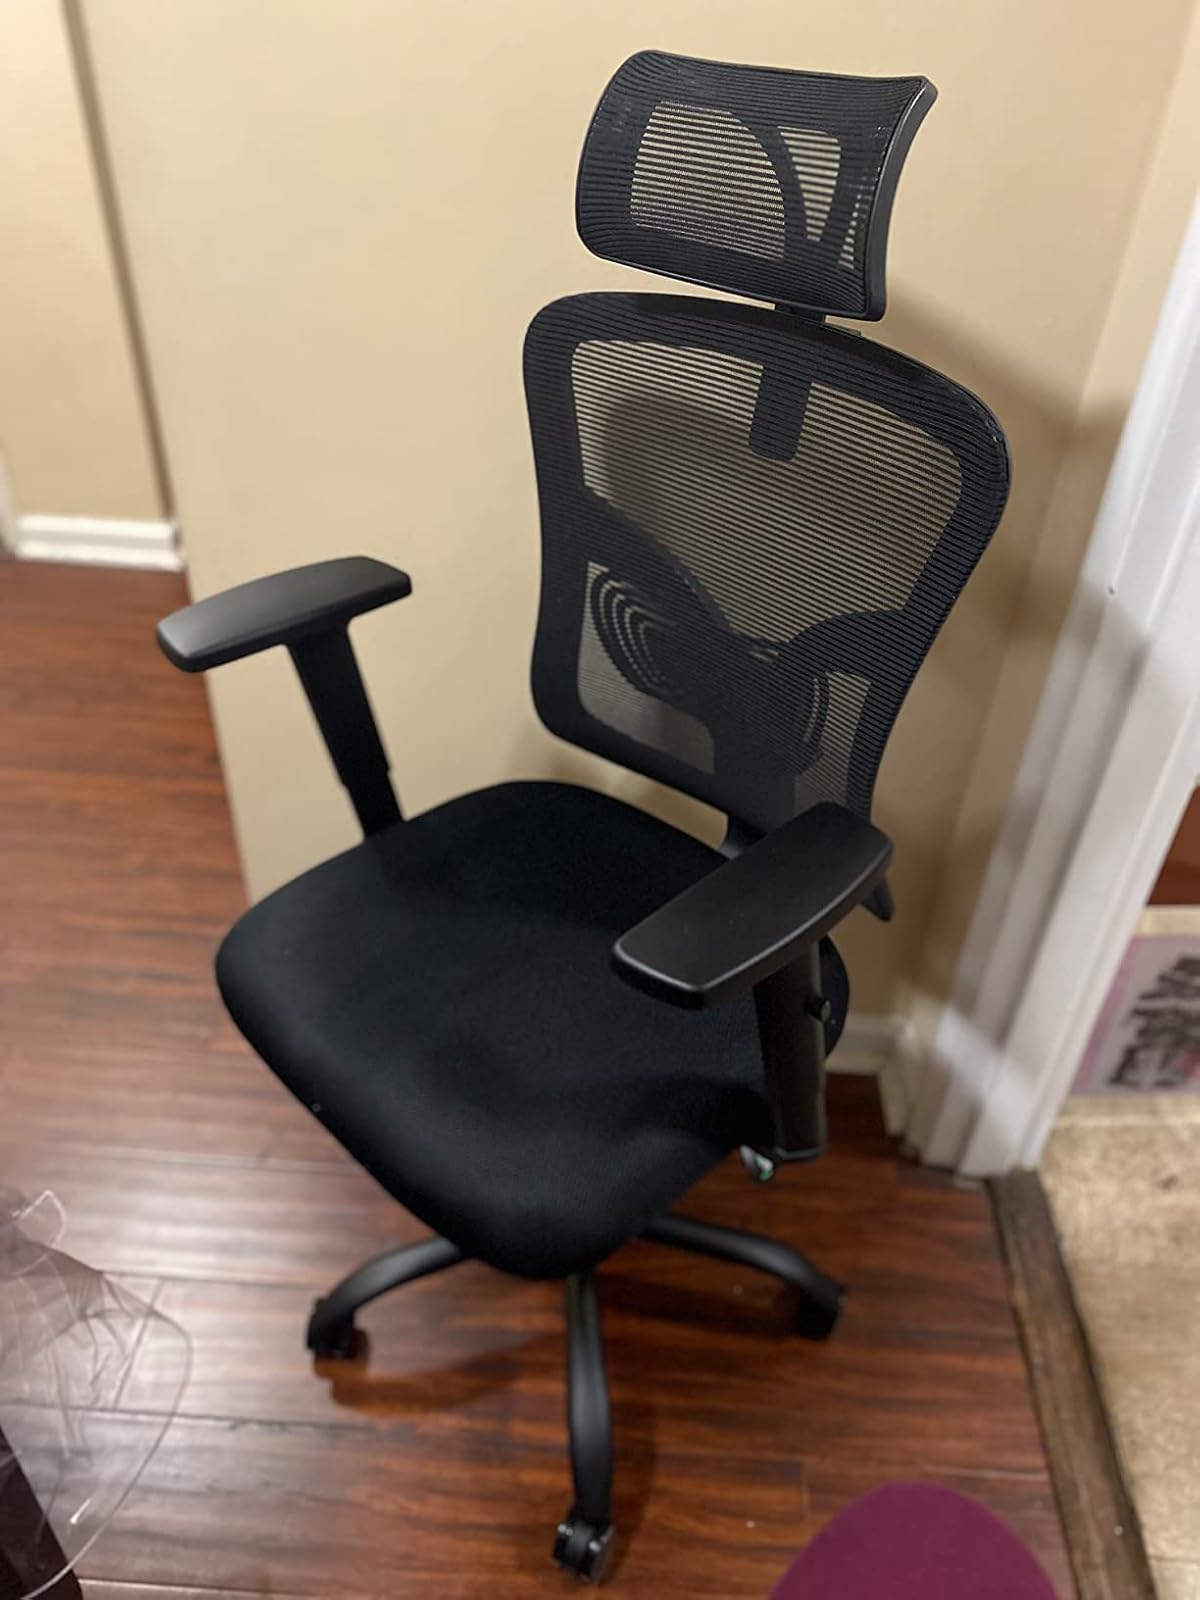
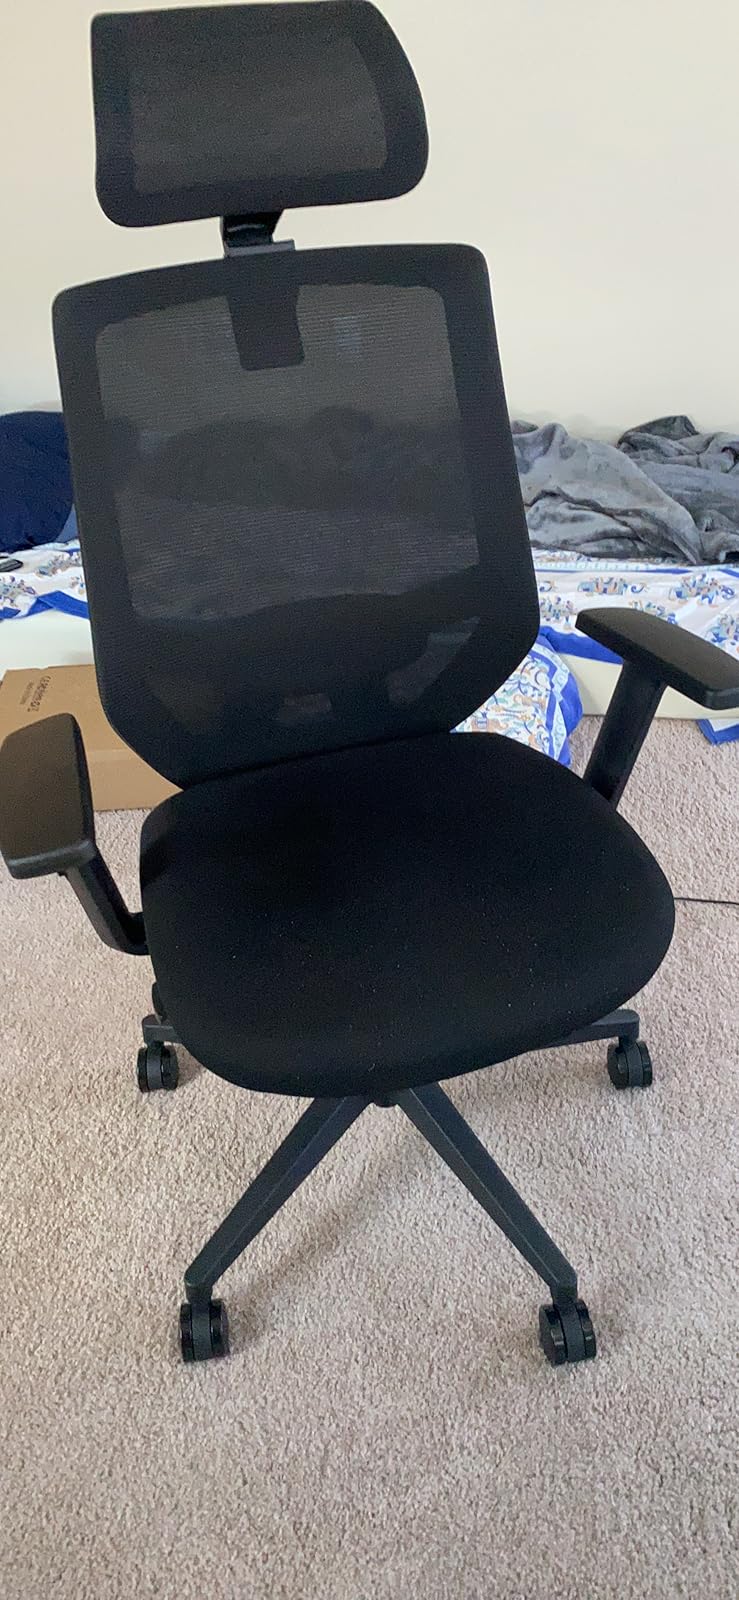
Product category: items_chair
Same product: no